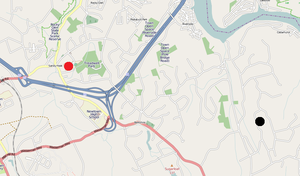
La tuerie de l'école primaire Sandy Hook, ou tuerie de Newtown, est une tuerie en milieu scolaire survenue le 14 décembre 2012, causant 28 morts dont 20 enfants, dans une école primaire du village de Sandy Hook, aux abords de Newtown, dans l'État du Connecticut, aux États-Unis. Adam Lanza, le meurtrier, âgé de 20 ans, peu de temps après avoir tué sa mère, qui collectionnait les armes à feu, tire et tue 27 personnes avant de se donner la mort.